Union Presbyterian Church (Scottsville, New York)

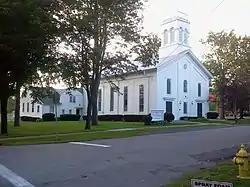

Union Presbyterian Church, also known as First Presbyterian Church of Wheatland, is a historic Presbyterian church located at Scottsville in Monroe County, New York. It is a mid-19th-century vernacular Romanesque Revival–style building. It is composed of a three- by five-bay frame church with a -story rear wing that houses classrooms, offices, and kitchen facilities.